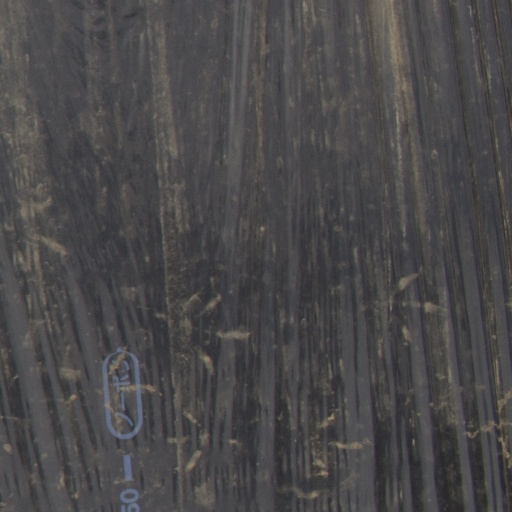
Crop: Jerusalem artichoke